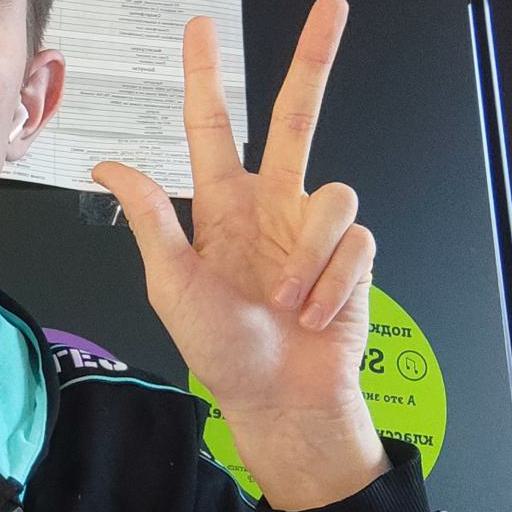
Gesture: three2